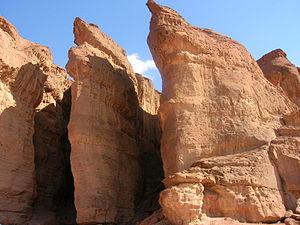
Le parc national de Timna est un parc national du Néguev en Israël, dans une vallée en forme de fer-à-cheval d'une superficie de 60 km², situé à 25 km au nord d'Eilat, au bord de la route 90. La vallée est traversée par l'Israël National Trail, le sentier de randonnée qui court d'un bout à l'autre du pays.